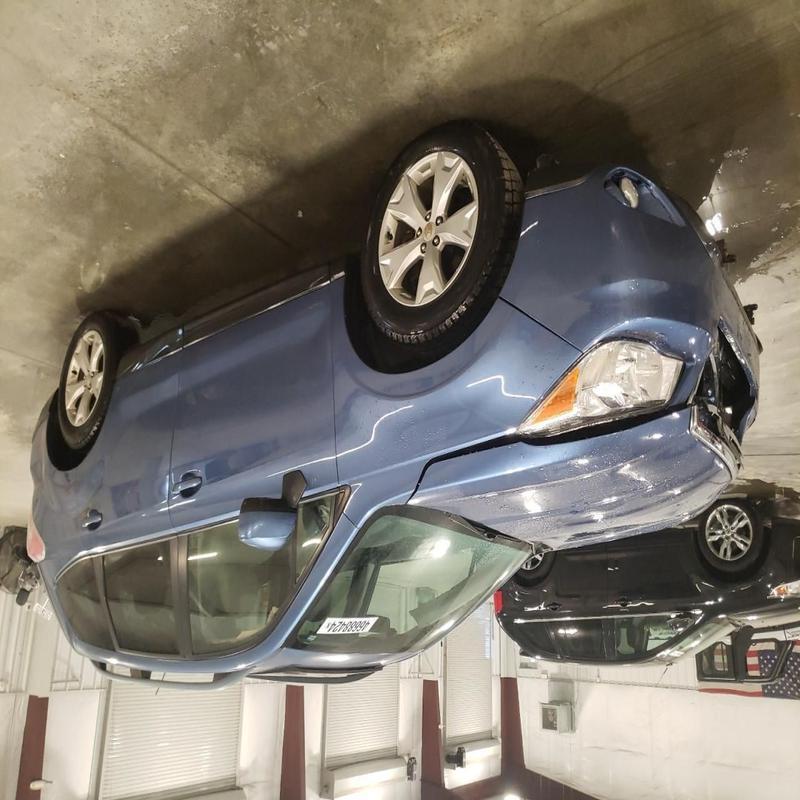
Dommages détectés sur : pare-choc avant, capot, porte avant gauche, porte arrière gauche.
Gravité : majeur